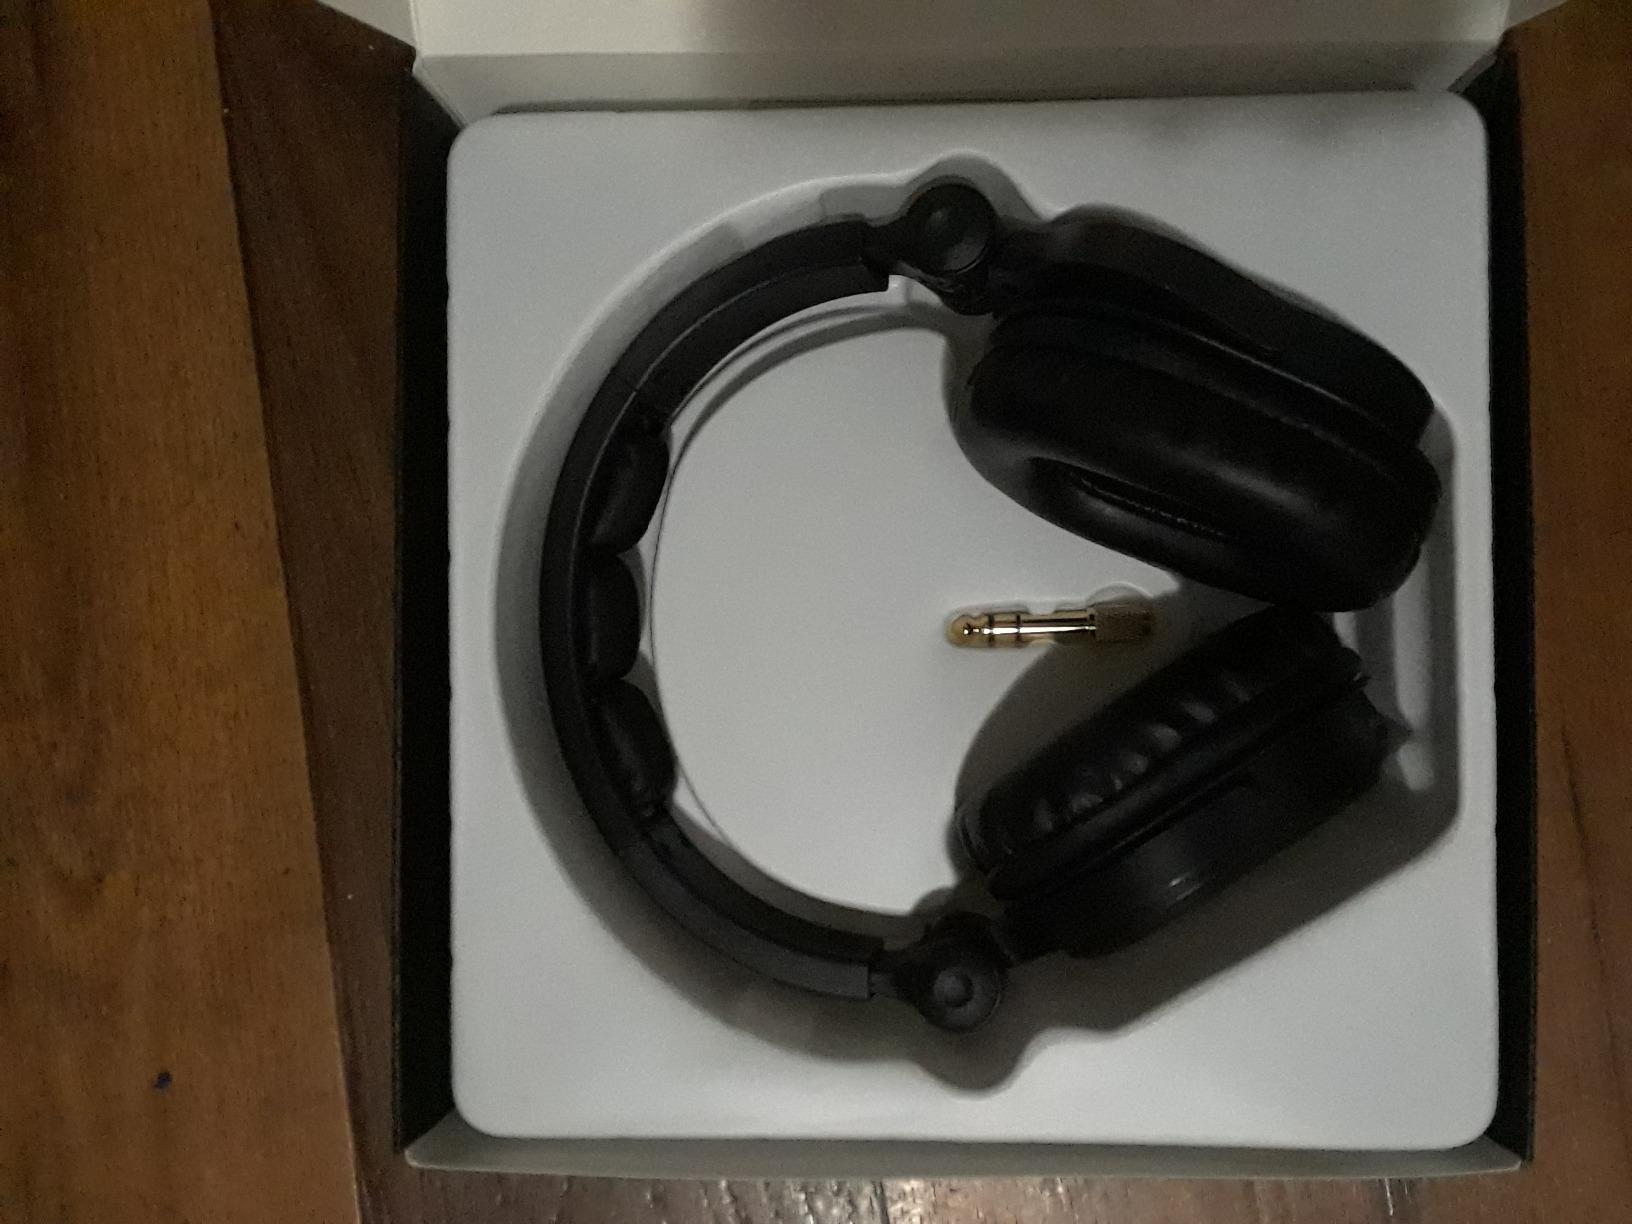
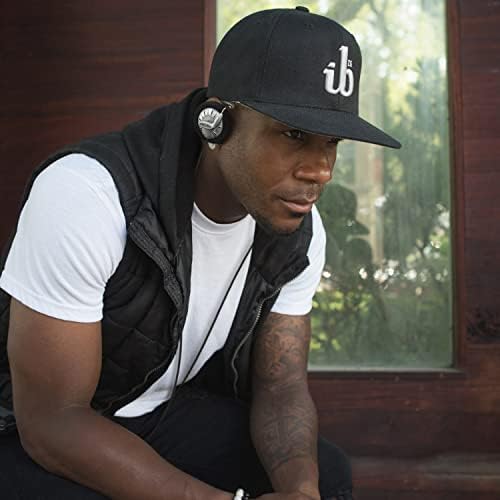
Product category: headphones
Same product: no